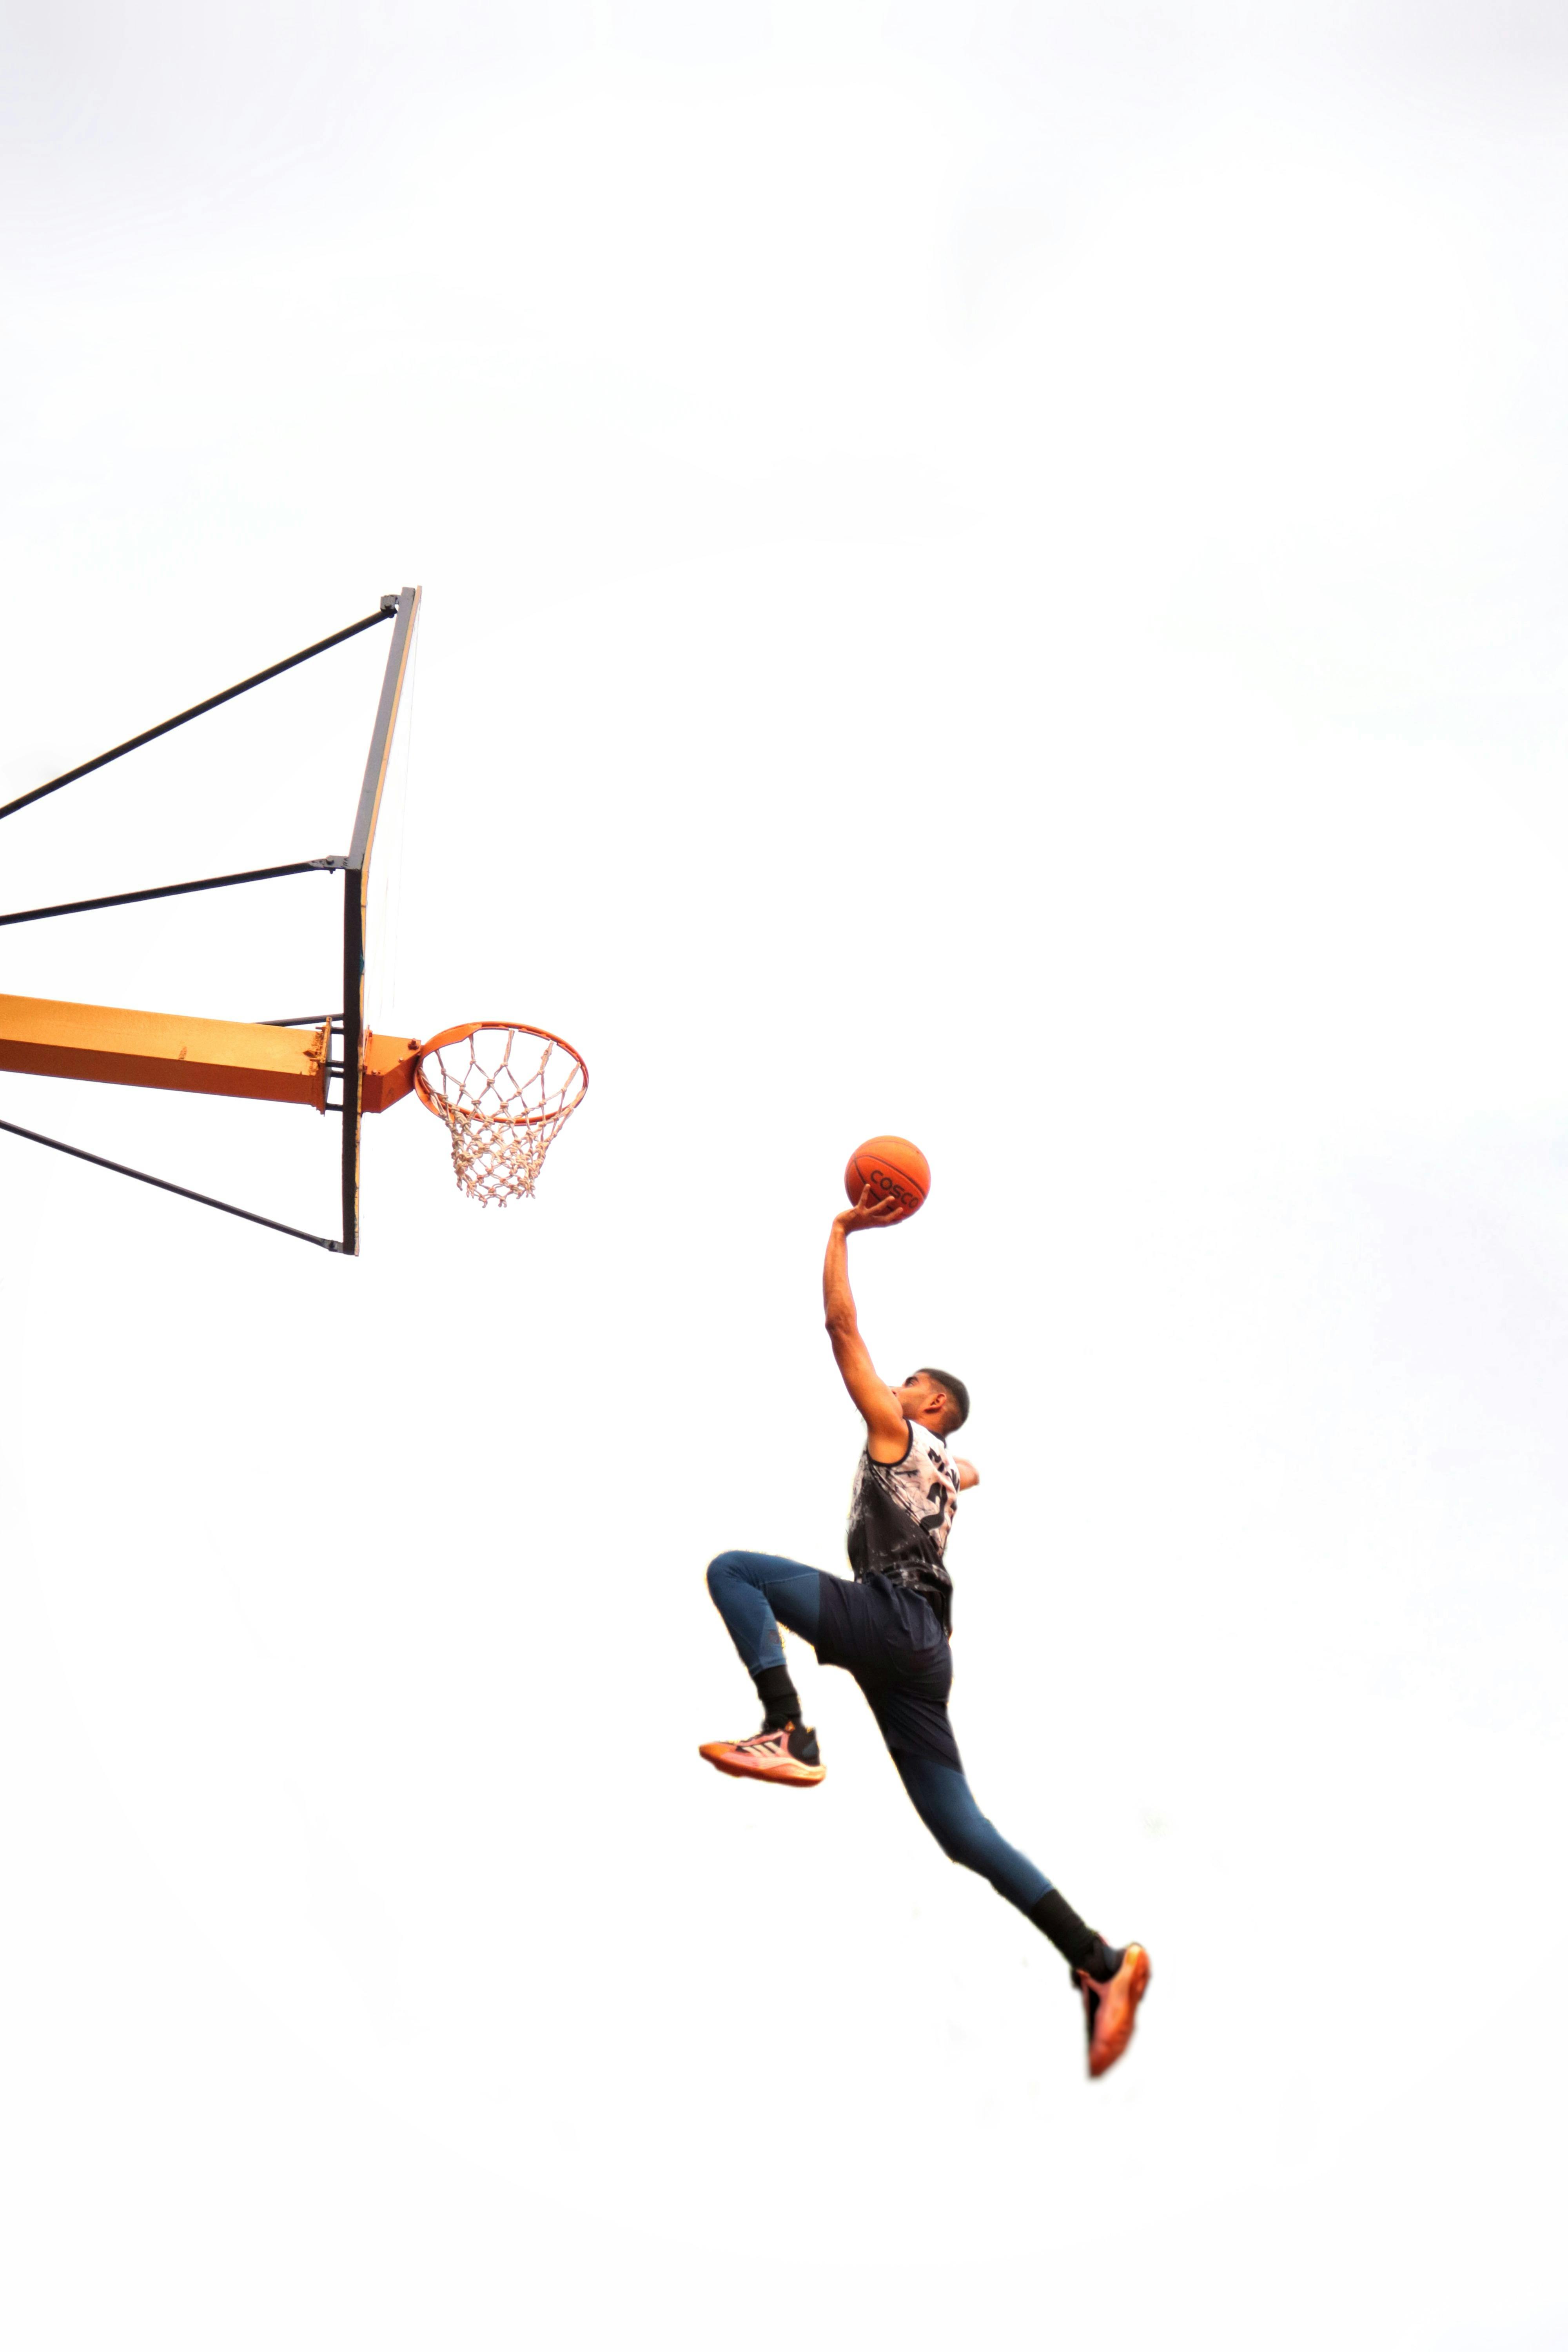
sport, basketball hoop, Playing sports, sports equipment, ball, basketball, player, Net sports, ball game, slam dunk, team sport, sports, art, basketball court, basketball moves, People in nature, happy, elbow, font, extreme sport, graphics, net, tournament, recreation, volleyball, leisure, graphic design, illustration, play